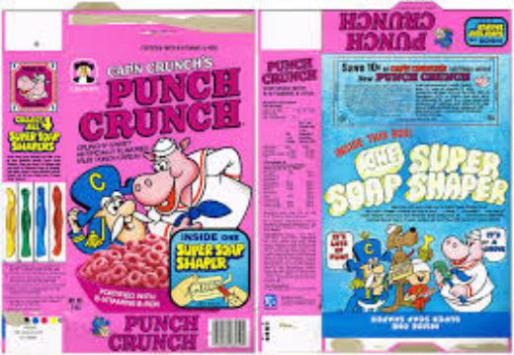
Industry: Food